High Sierra Camps

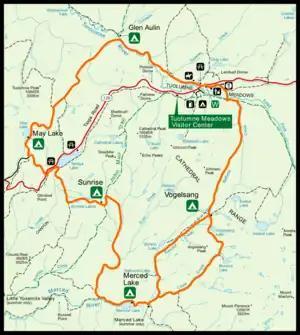
Map of the trails joining six of the High Sierra Camps in Yosemite National Park

The High Sierra Camps are nine rustic lodging facilities located in two national parks and a national monument in California's Sierra Nevada mountain range. Open most years from June or July to September, they are staffed camps with tent cabins and food service facilities. The backcountry camps receive their supplies by pack mules.